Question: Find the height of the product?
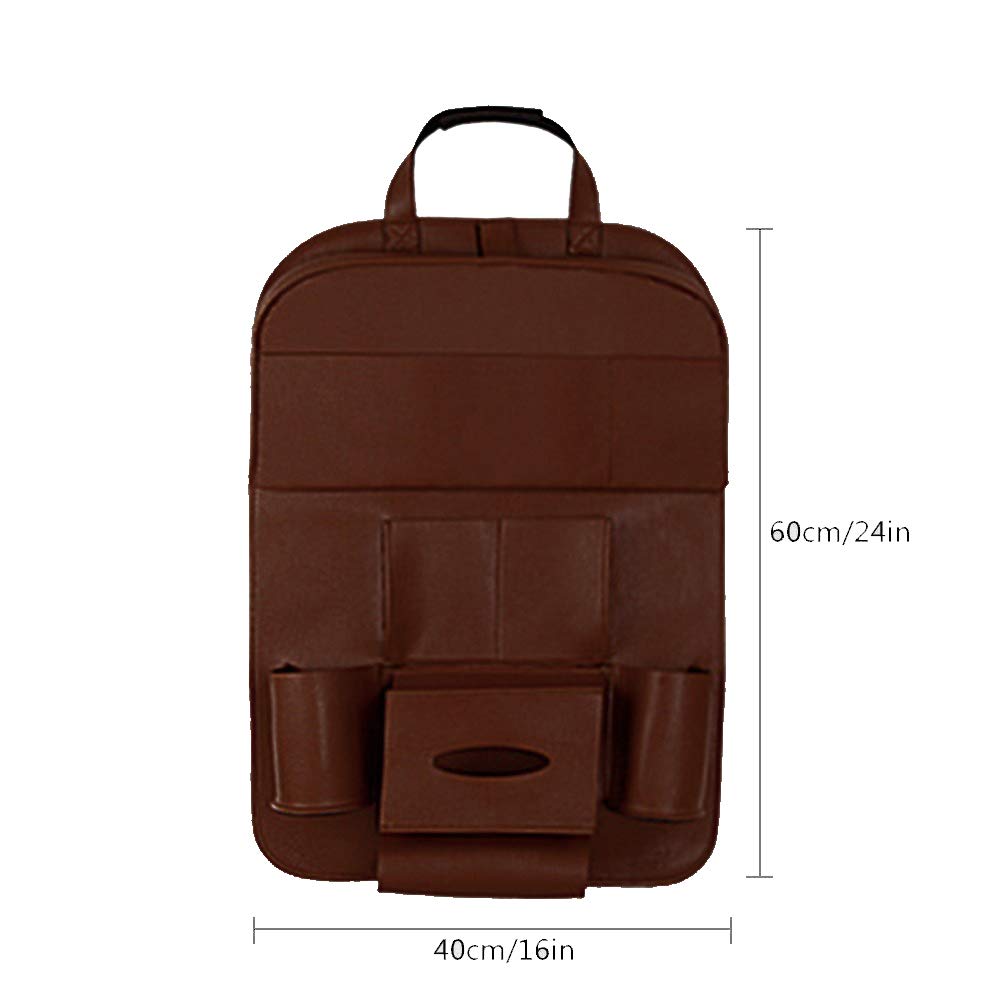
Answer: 60.0 centimetre